Lys Gracieux

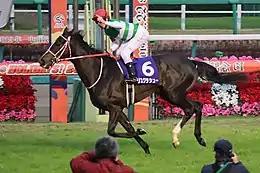
Lys Gracieux wins the Arima Kinen

As Yahagi had suggested, Lys Gracieux ended her season in the Arima Kinen over 2500 metres at Nakayama on 22 December. Ridden by Lane she went off the 5.7/1 second favourite behind Almond Eye in a sixteen-runner field which also included Saturnalia, World Premiere, Suave Richard, Fierement, Kiseki, Rey de Oro, Cheval Grand and Al Ain. Lane settled the mare on the inside rail towards the rear of the field as Aerolithe set a fast pace, and then switched to the outside in the straight. Lys Gracieux accelerated into the lead just inside the last 200 metres and drew right away from her opponents to win easily by five lengths. Lane said "I just had so much confidence in this horse... I just knew she was going to run a big race. It was a really good pace and I found a lovely spot back in the rail... a space opened up and she did the rest".